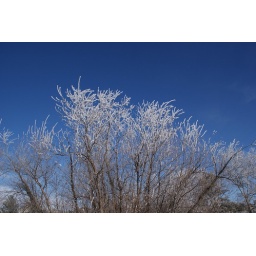
The sky is so blue in the winter.